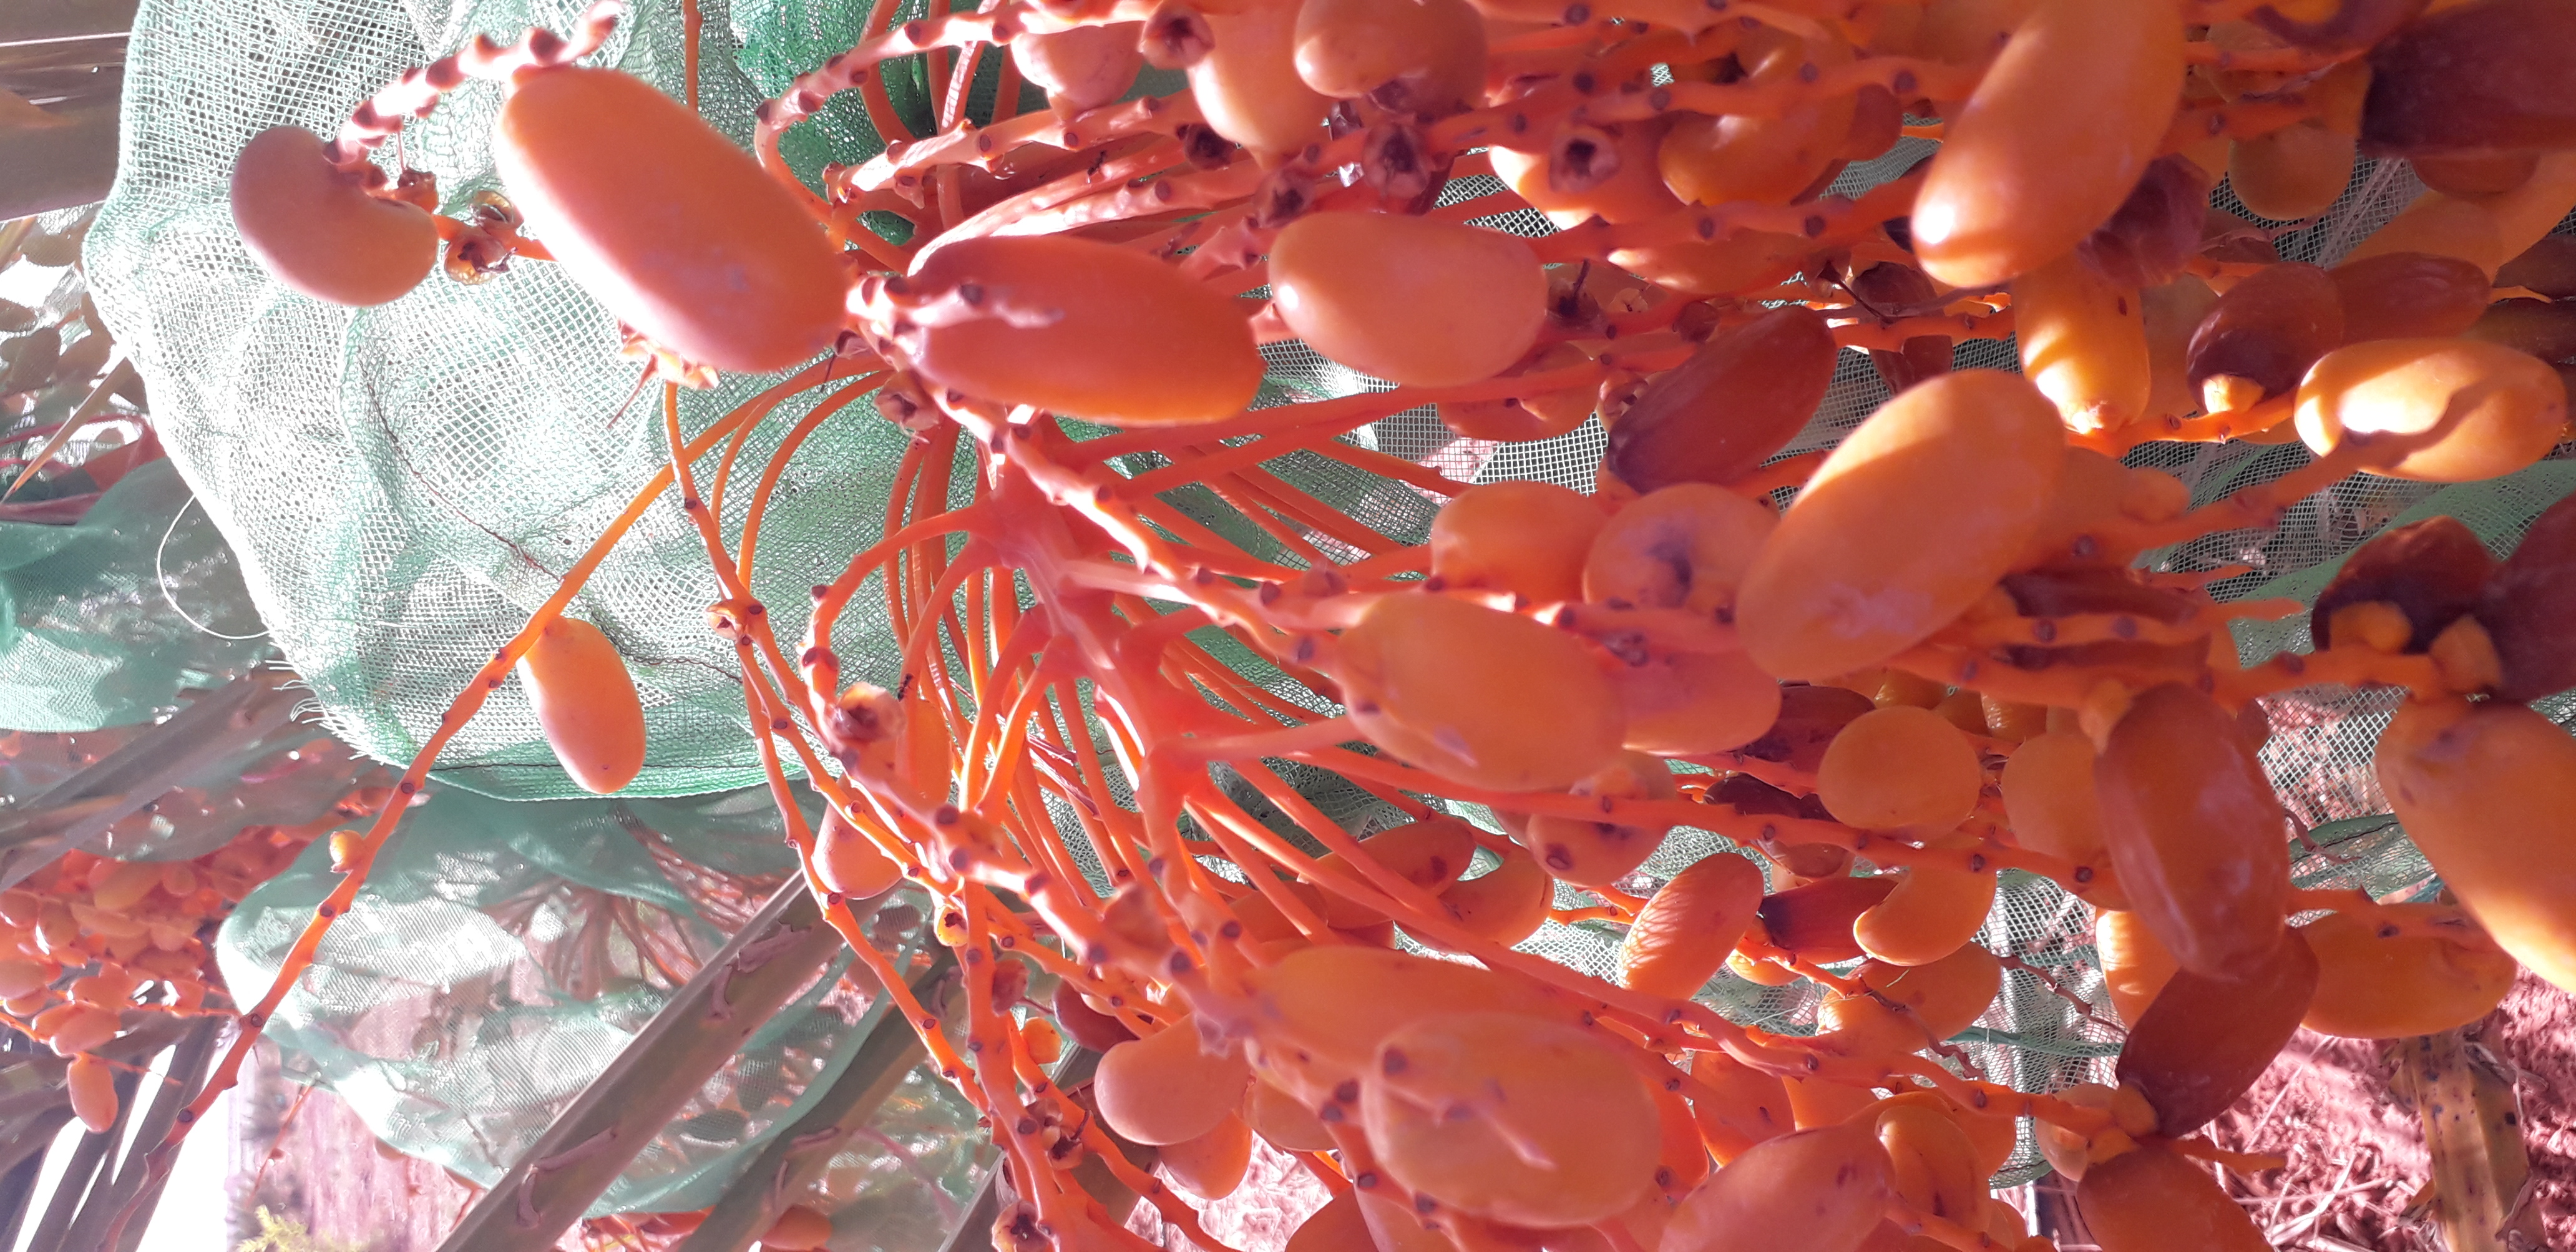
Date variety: kholt